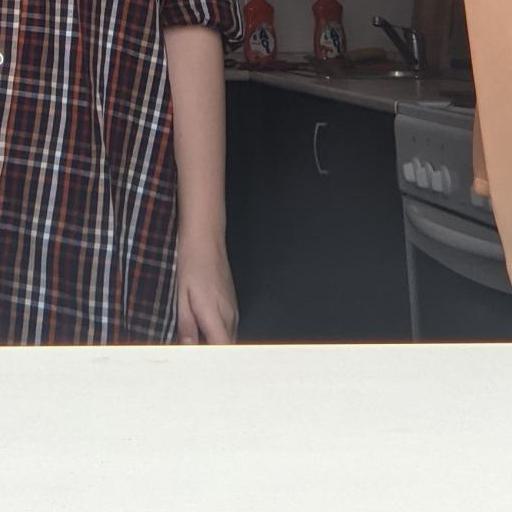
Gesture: no_gesture